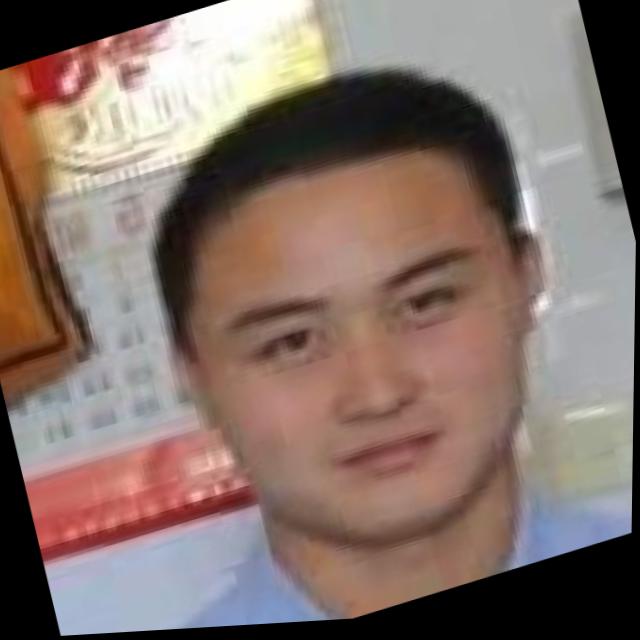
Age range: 21-44